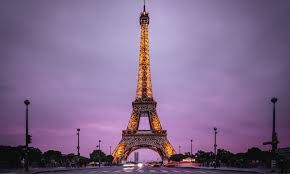
Landmark: Eiffel Tower